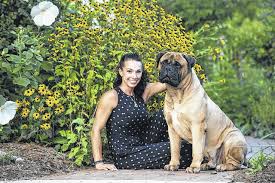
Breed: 231-n000077-bull_mastiff